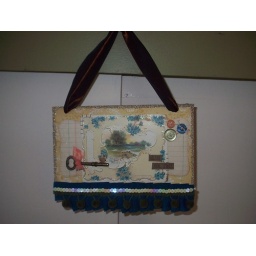
made with vintage wallpaper, postcard and a key. silver glass glitter is around to outside.